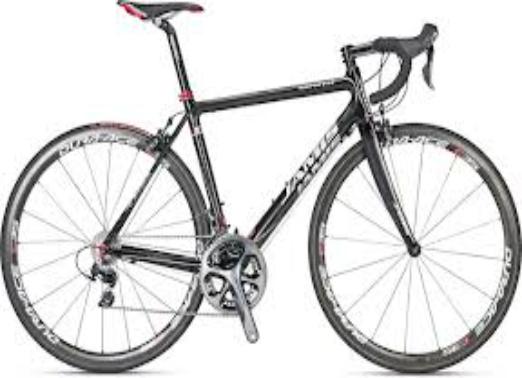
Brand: jamis bicycles
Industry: Transportation